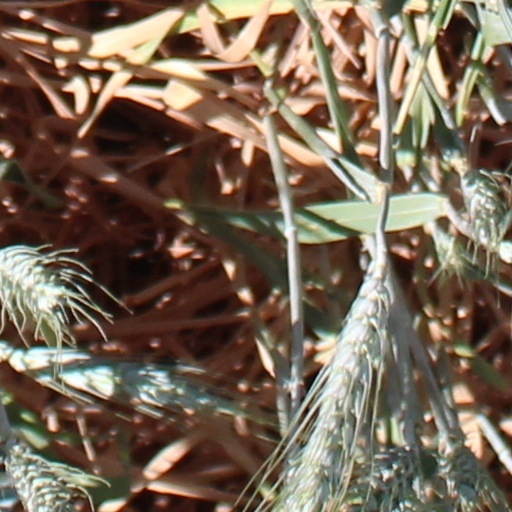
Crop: wheat